Château de Marly

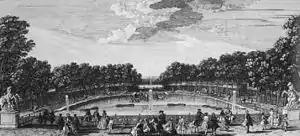
The horse watering pool at the Château de Marly.

The Sun King attended the opening of the completed hydraulic works in June 1684 and by 1686 development was sufficiently advanced for the King to stay there for the first time, with a selected entourage. The theme of Marly was that it was a simple hunting lodge, just enough to accommodate the Royal Hunt. In 1688 the "Grand Abreuvoir à chevaux" was installed on the terrace, a mere "horse trough."